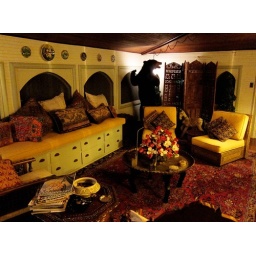
van schaak house bed & breakfast in kinderhook, upstate ny